John Ripley (USMC)

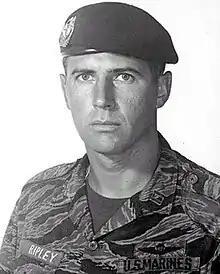
John Ripley in 1971

As 600 South Vietnamese Marine Corps' 3rd Battalion guarded the south end of the bridge over the Dong Ha River, and assisted from the nearby road by Army Major James E. Smock who fed him boxes of explosives and under intense unrelenting enemy fire, Ripley dangled for an estimated three hours under the bridge in order to attach 500 pounds of the explosives to the span, ultimately obliterating it. His action, conducted under enemy fire while going back and forth for materials, definitively thwarted an onslaught by 20,000 enemy troops and dozens of tanks and was the subject of a book, "The Bridge at Dong Ha", by Colonel John Grider Miller. He attributes his success to the help of God and his mother. When his energy was about to give out he began a rhythmic chant, "Jesus, Mary, Get me there". His body taxed to its extreme limits, his action is considered one of the greatest examples of concentration under fire in the annals of U.S. military history.